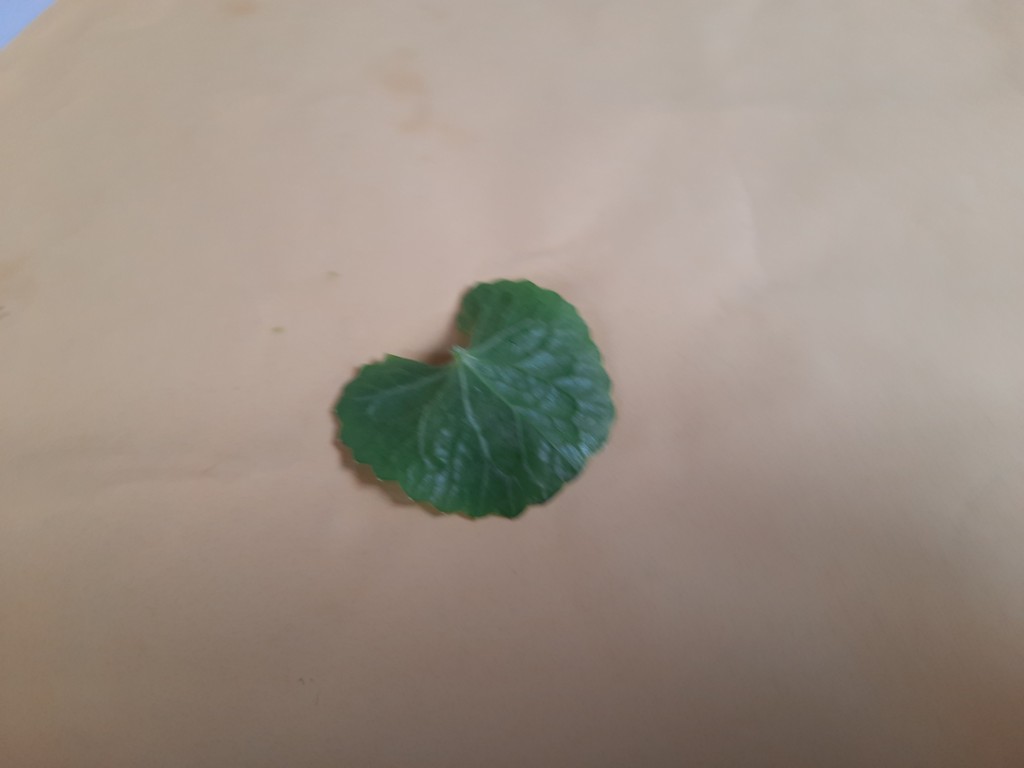
Label: Healthy